Bibliography of the Lewis and Clark Expedition

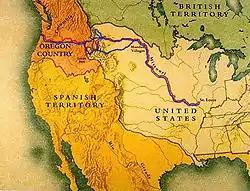
Map of expedition route

This is a bibliography of literature dealing with the Lewis and Clark Expedition.